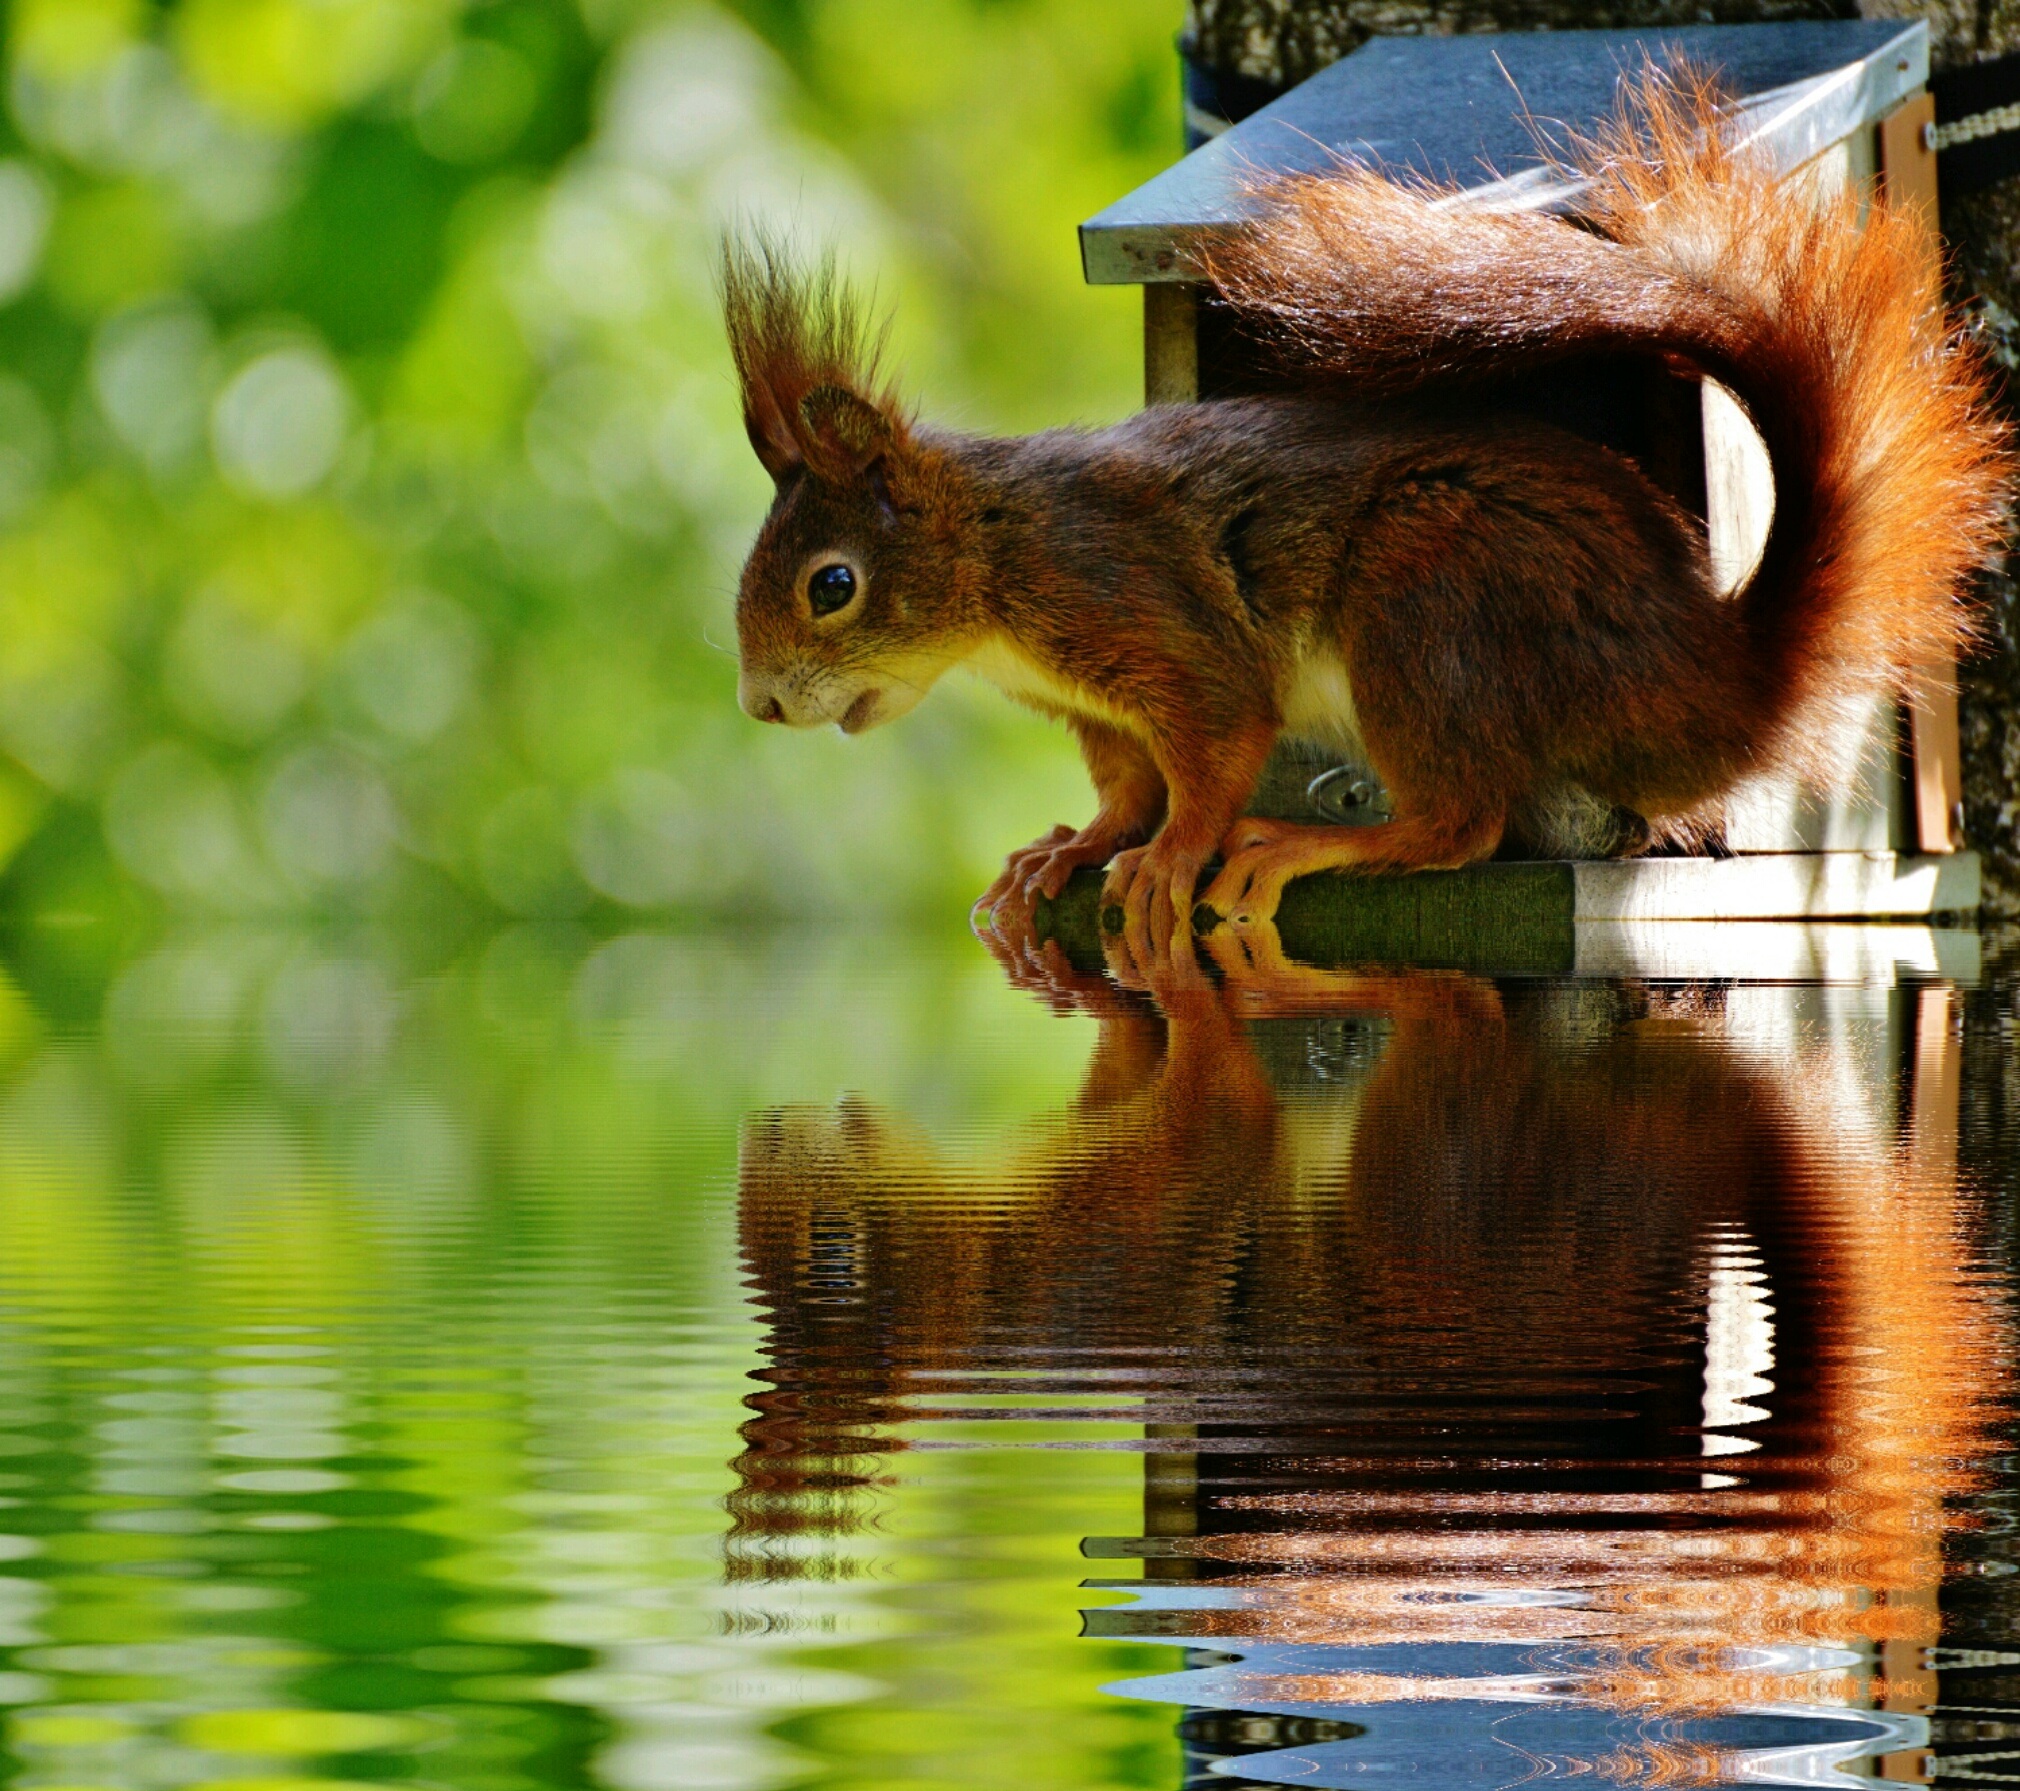
water, nature, cute, wildlife, brown, mammal, squirrel, nut, garden, eat, rodent, fauna, primate, climb, vertebrate, chipmunk, nager, mirroring